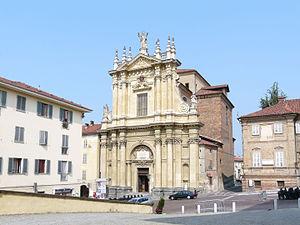
Bra est une ville italienne d'environ 29 700 habitants, située dans la province de Coni, dans la région du Piémont, dans le nord-ouest de l'Italie.